List of birds of South Africa

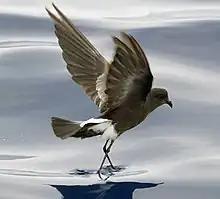
Wilson's storm-petrel 'pattering' on the ocean surface

Laridae is a family of medium to large seabirds, the gulls, terns, and skimmers. Gulls are typically grey or white, often with black markings on the head or wings. They have stout, longish bills and webbed feet. Terns are a group of generally medium to large seabirds typically with grey or white plumage, often with black markings on the head. Most terns hunt fish by diving but some pick insects off the surface of fresh water. Terns are generally long-lived birds, with several species known to live in excess of 30 years. Skimmers are a small family of tropical tern-like birds. They have an elongated lower mandible which they use to feed by flying low over the water surface and skimming the water for small fish.